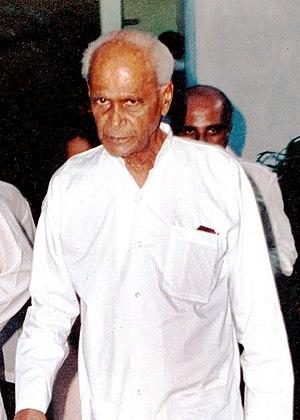
Voici la liste des Premiers ministres de Ceylan, renommé Sri Lanka par la constitution de 1972.
Le ministre des Affaires étrangères du Sri Lanka est un poste du gouvernement Sri Lankais.
Wijayananda Dahanayake est un homme d'État. Il a été Premier ministre du Sri Lanka entre 1959 et 1960.